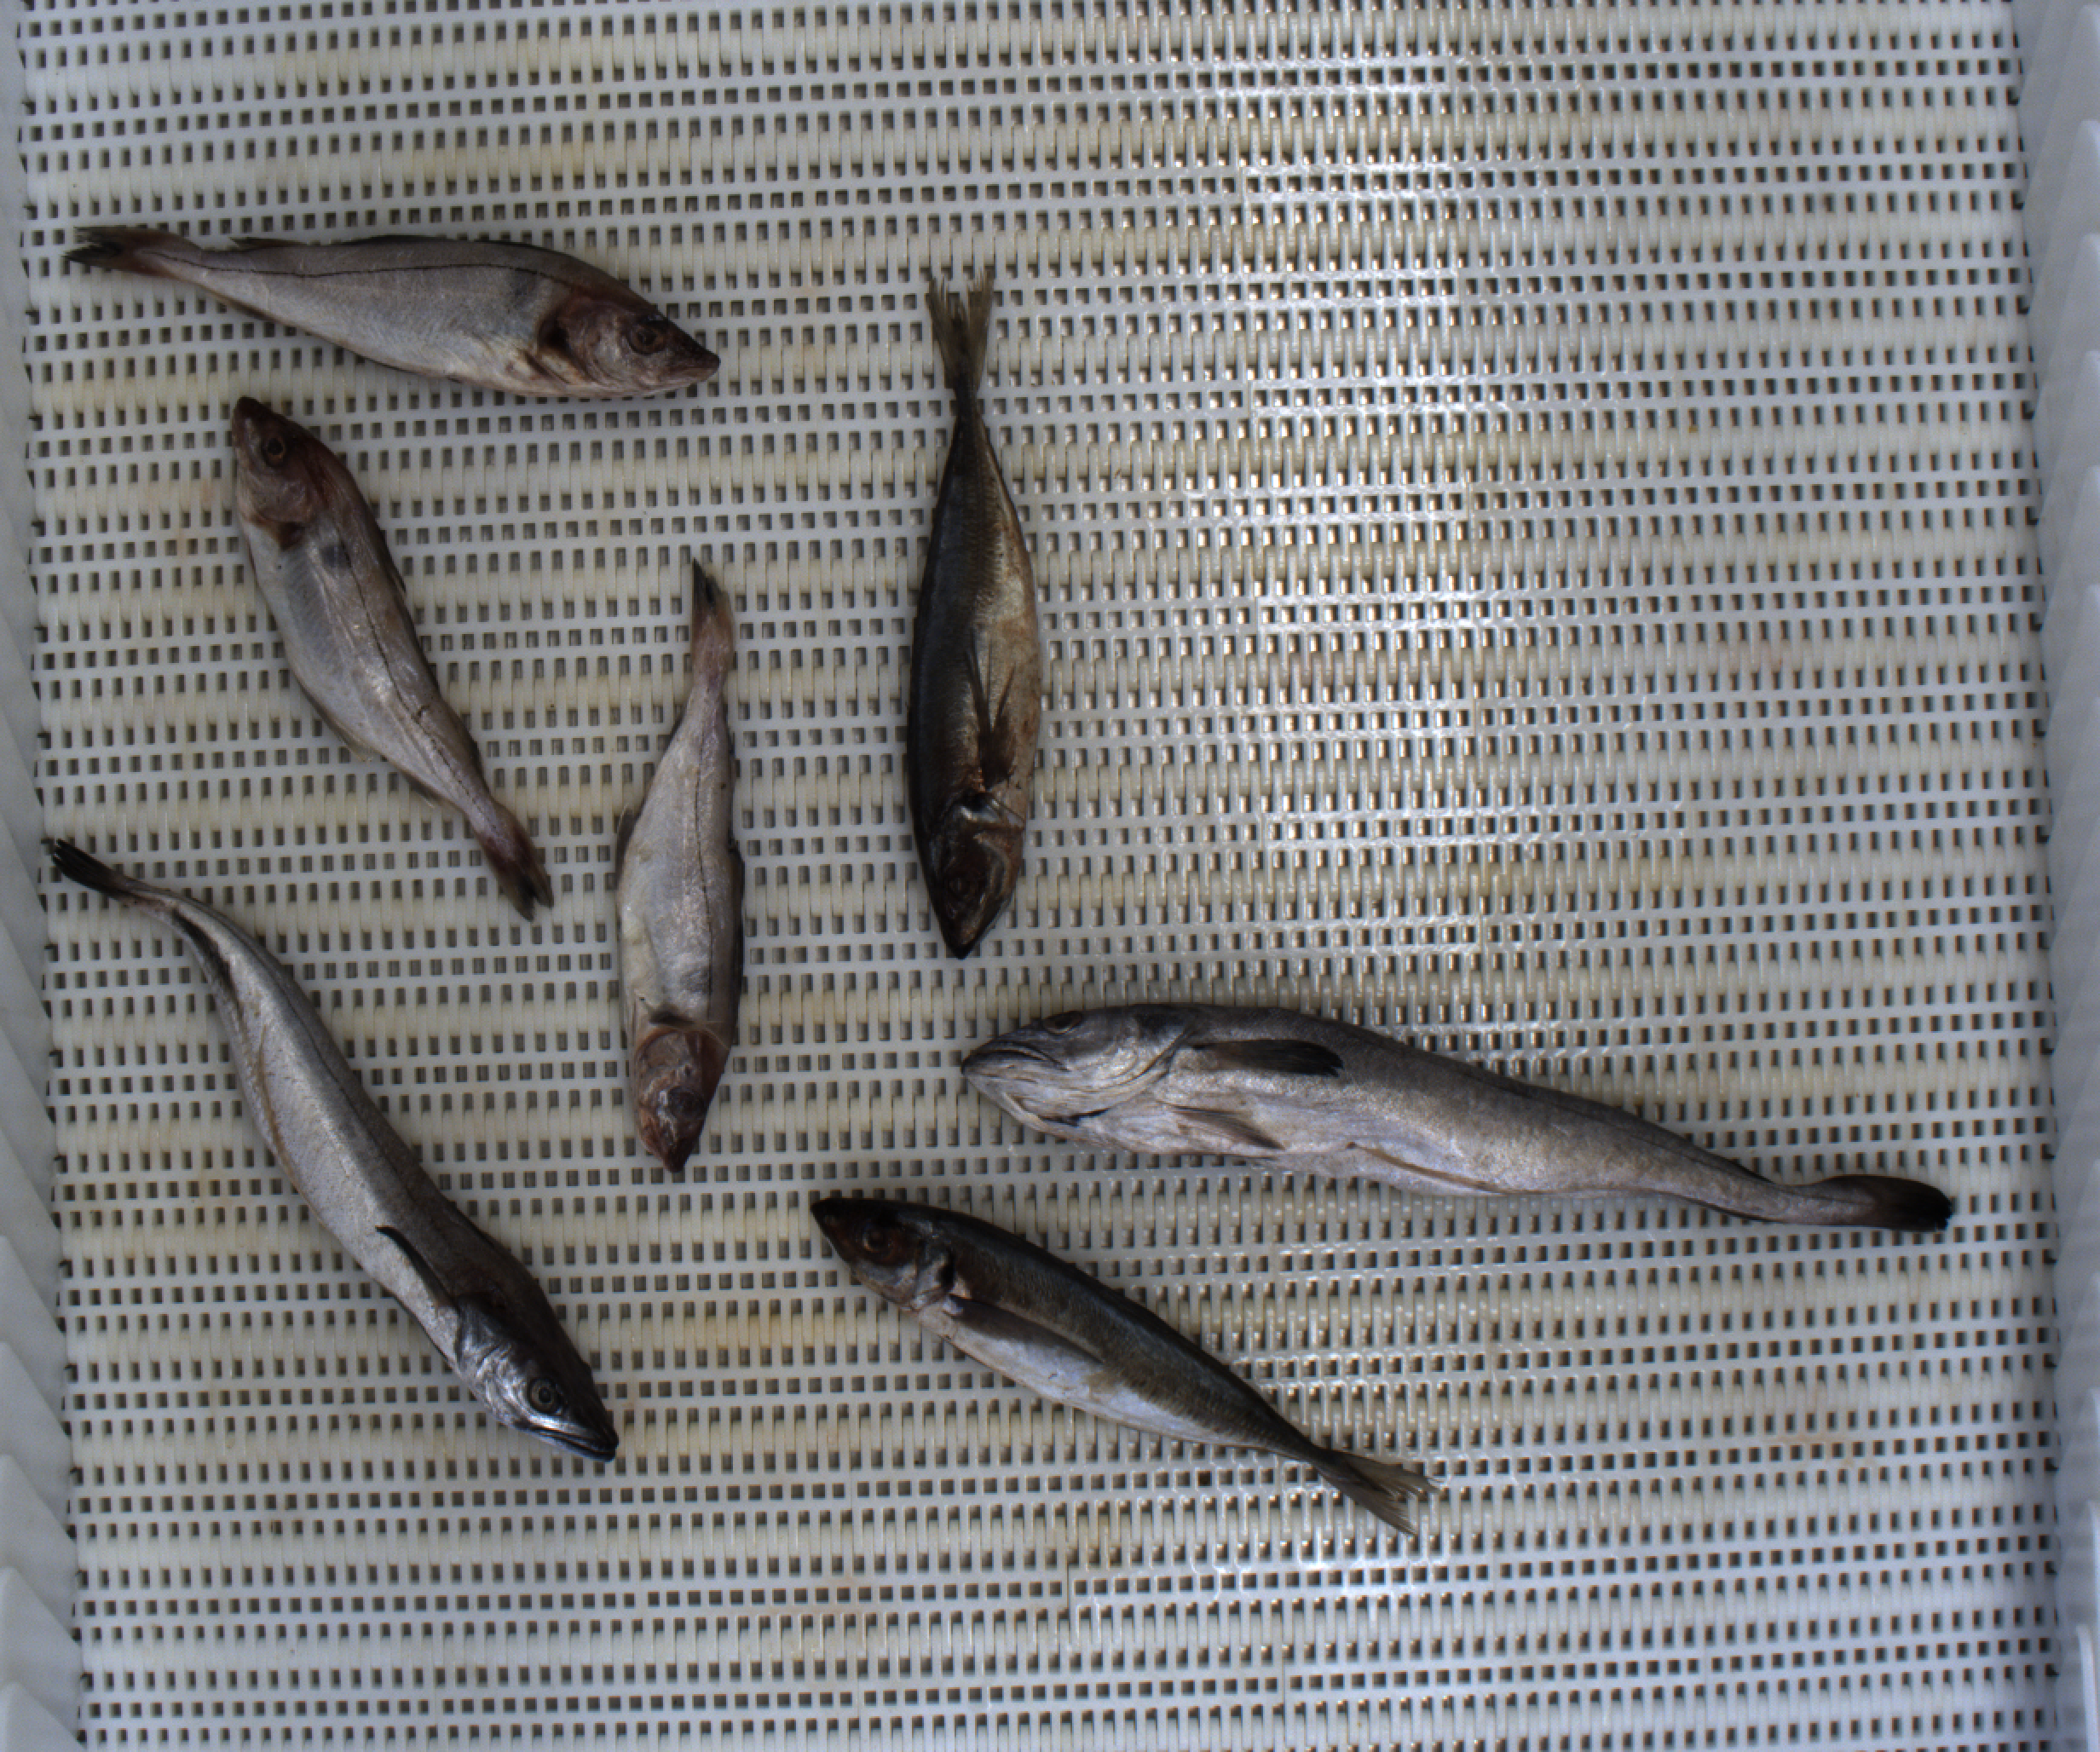
Total fish: 7
Cod: 0
Haddock: 3
Whiting: 0
Hake: 2
Horse mackerel: 2
Saithe: 0
Other: 0